Sophia Wilson

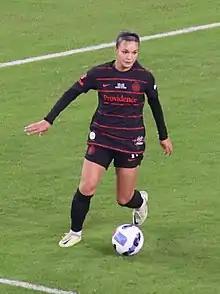
Wilson playing for Portland Thorns FC at the 2022 NWSL Championship.

Wilson was the #1 pick at the 2020 NWSL College Draft and was selected by Portland Thorns FC. Wilson's first season with the Thorns was sidetracked by a foot injury and the COVID-19 pandemic. She made four appearances during the NWSL Fall Series and scored one goal in a 3–0 win against the Utah Royals FC. The Thorns finished in first place with a (W-L-D) record.